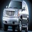
Label: automobile